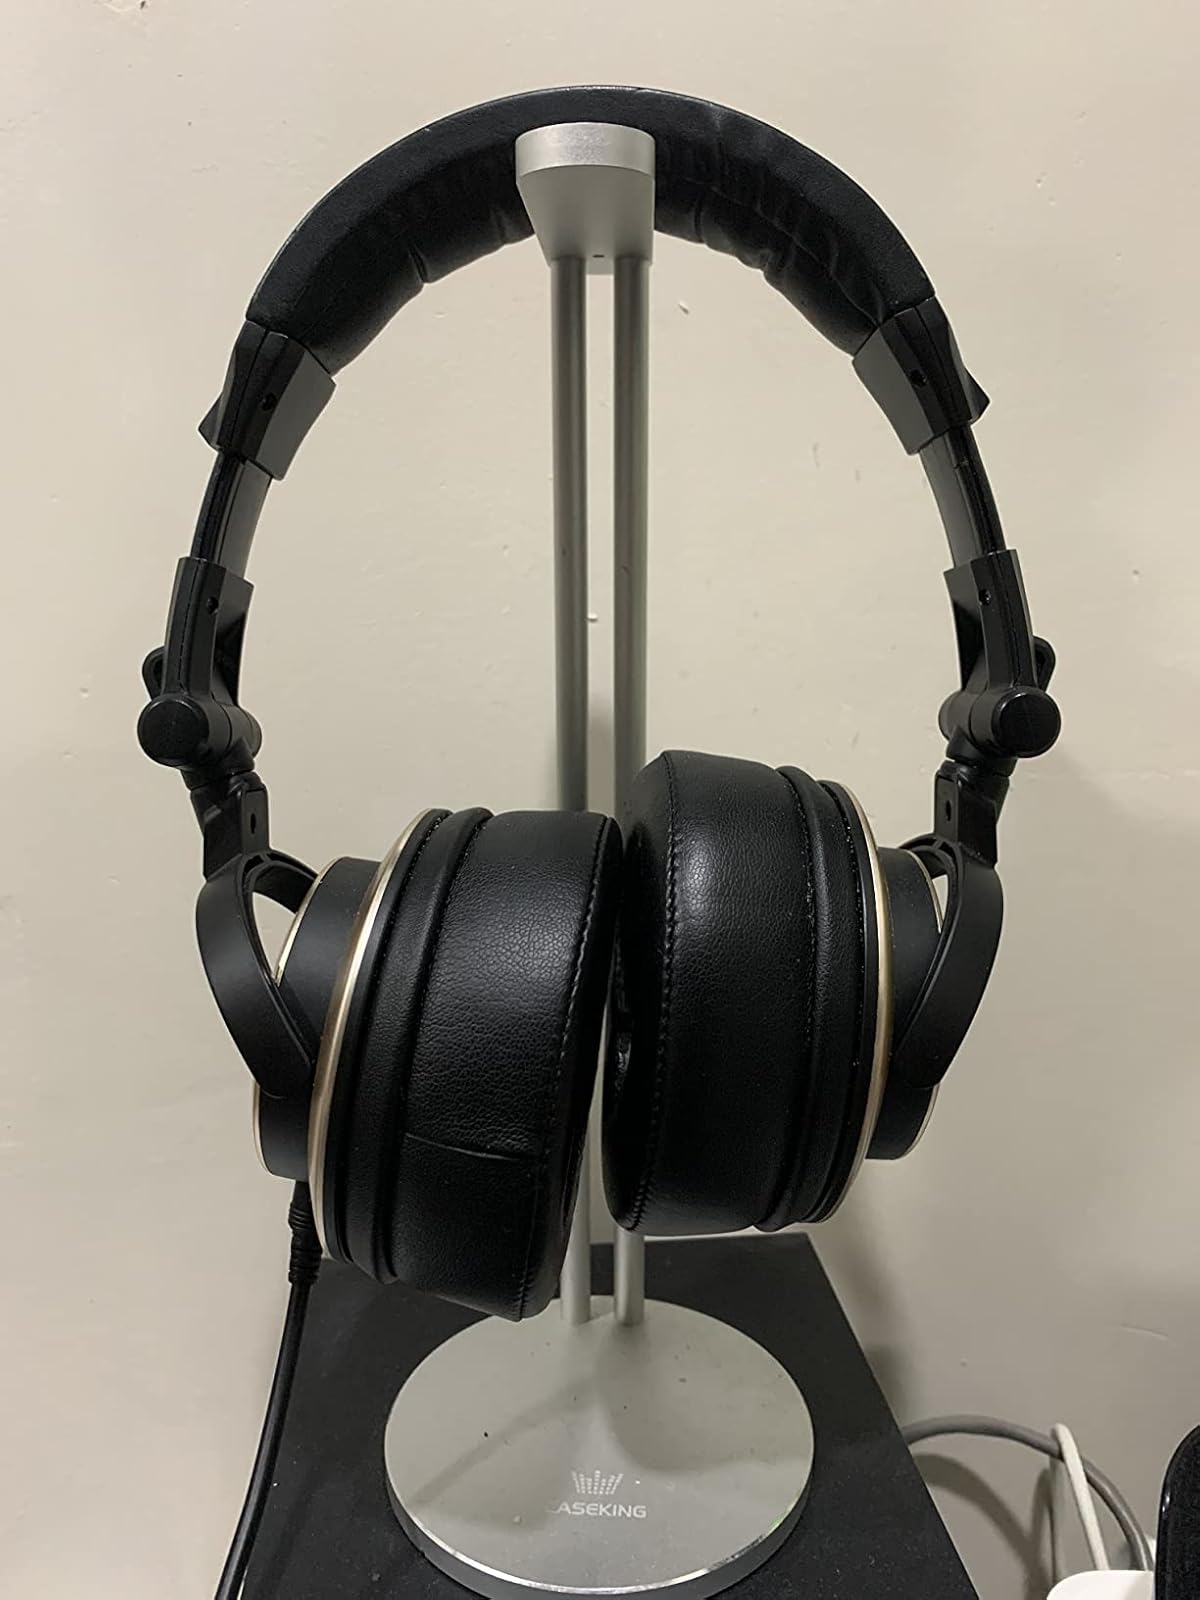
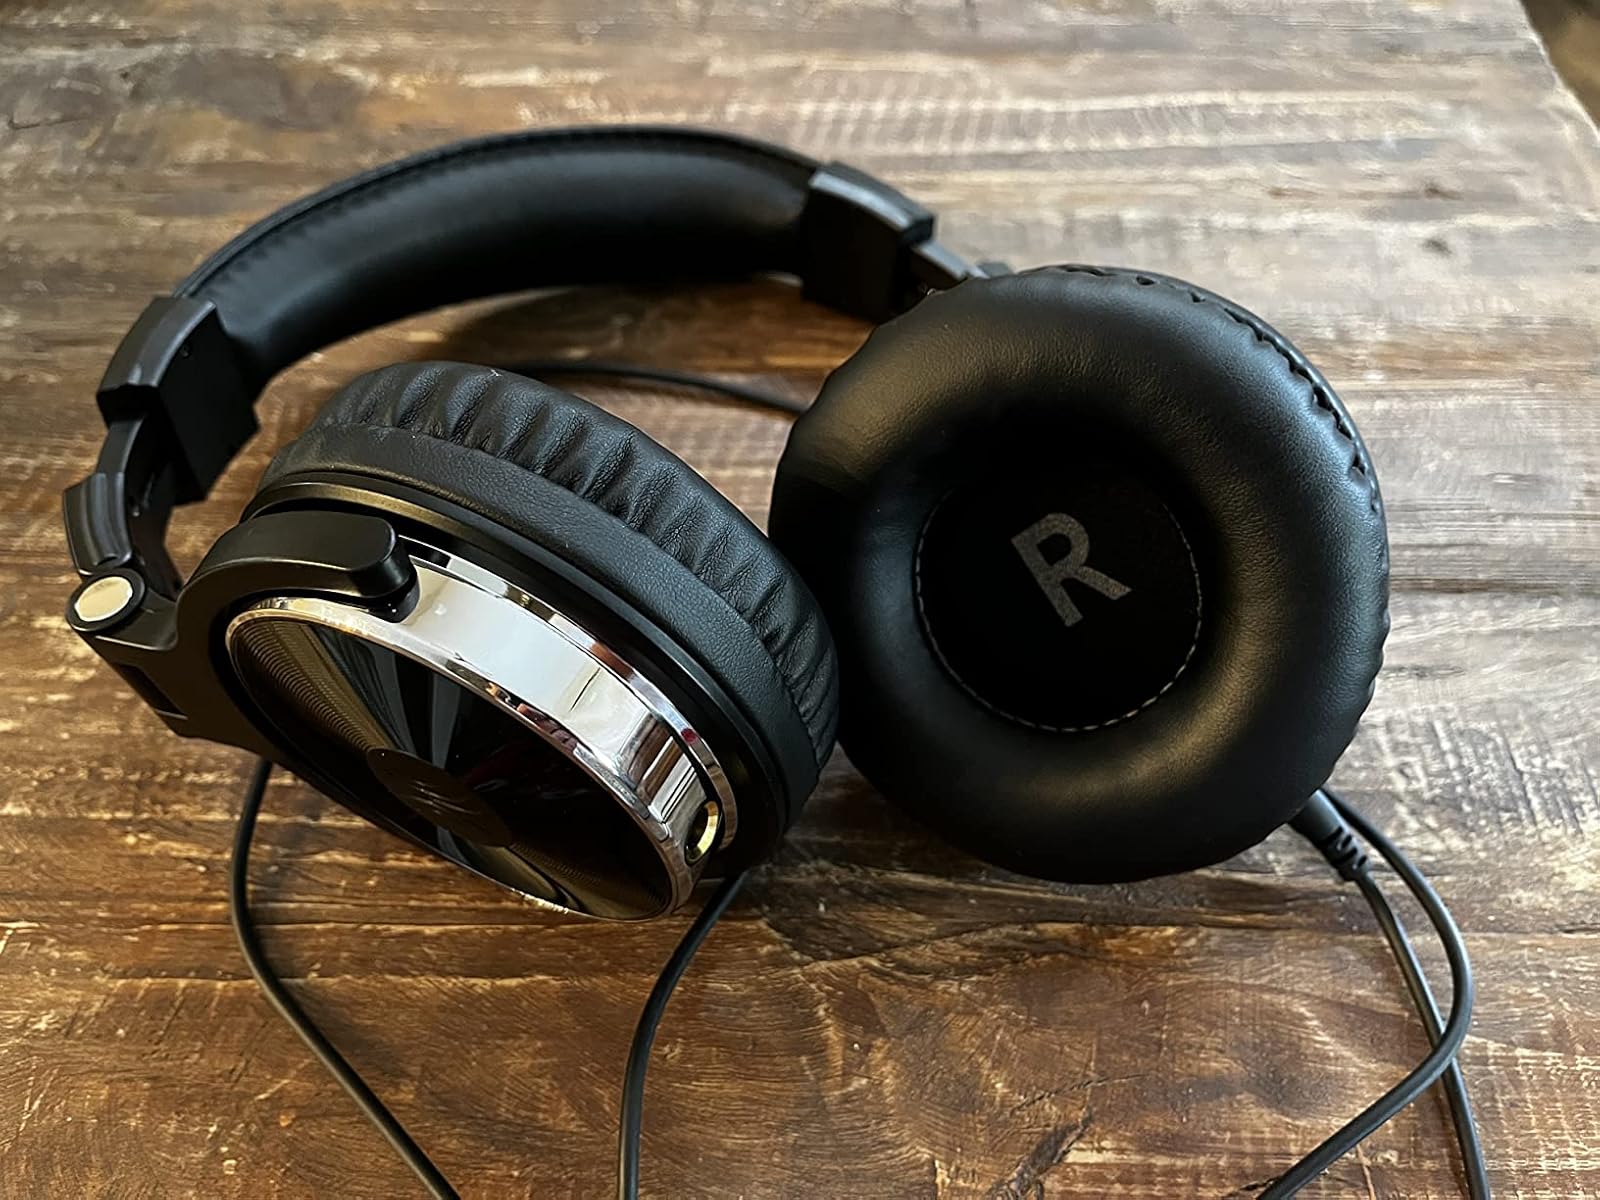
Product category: headphones
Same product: no